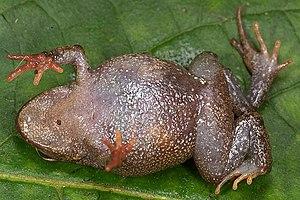
Bryophryne zonalis est une espèce d'amphibiens de la famille des Craugastoridae.